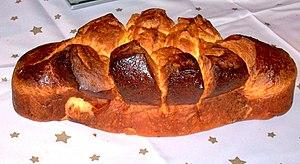
Le cougnou, appelé aussi cougnole dans certaines régions mais également folard ou pain de Jésus, est une viennoiserie typique de la Belgique et du nord de la France consommée durant les périodes de la Saint-Nicolas et de Noël ainsi qu'à la Saint-Martin.